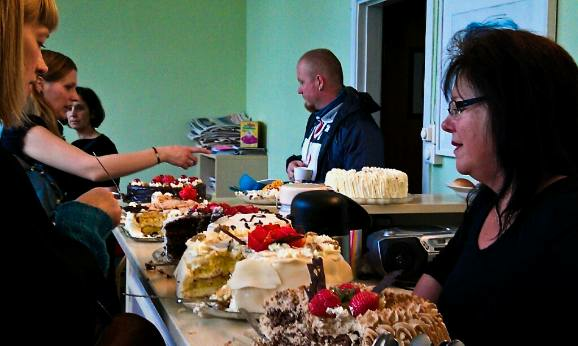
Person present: Yes